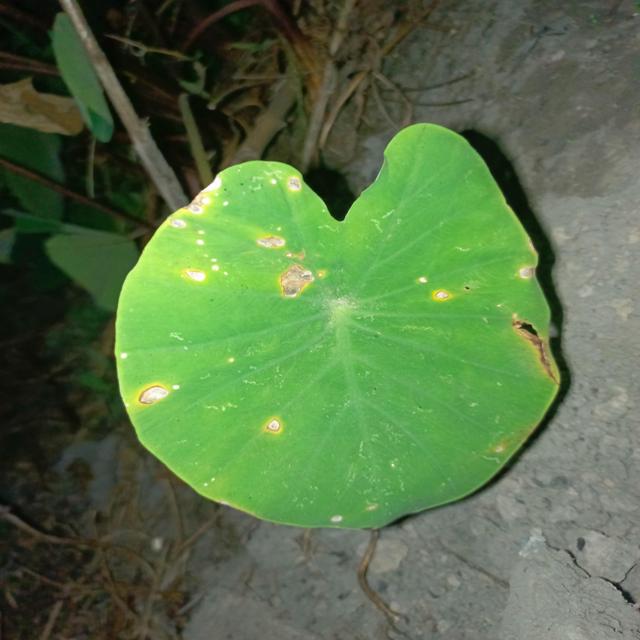
Label: Mid_Blight